Petit Trianon

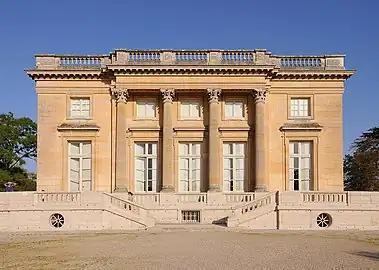
West façade of the Petit Trianon

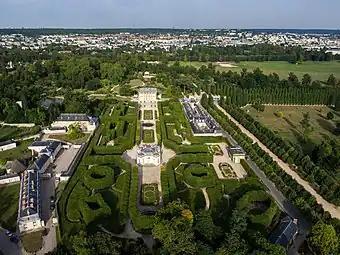

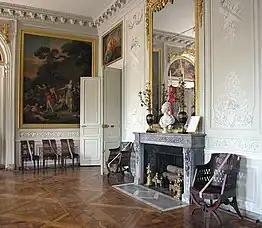

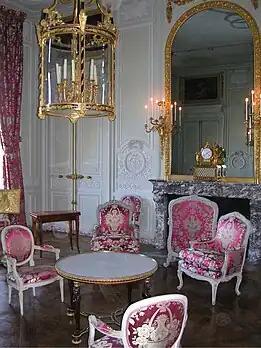

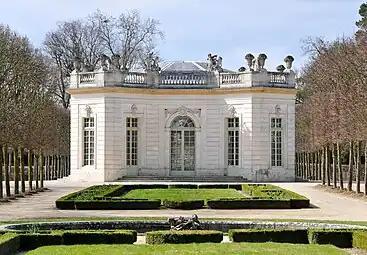

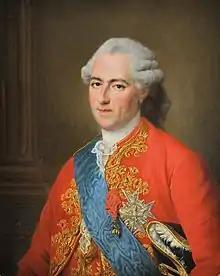
Portrait of Louis XV François-Hubert Drouais, 1773

The Petit Trianon (French for 'small Trianon') is a Neoclassical style château located on the grounds of the Palace of Versailles in Versailles, France. It was built between 1762 and 1768 during the reign of King Louis XV. The Petit Trianon was constructed within the gardens of a larger royal retreat known as the Grand Trianon.